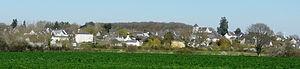
Vue d'ensemble du bourg de Puceul
Puceul est une commune de l'Ouest de la France, située dans le département de la Loire-Atlantique, en région Pays de la Loire.